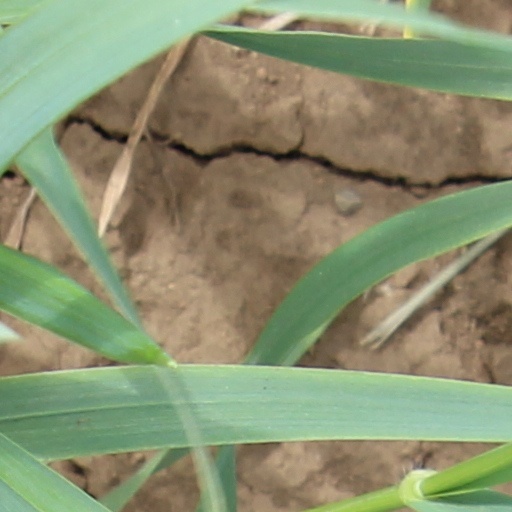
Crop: wheat